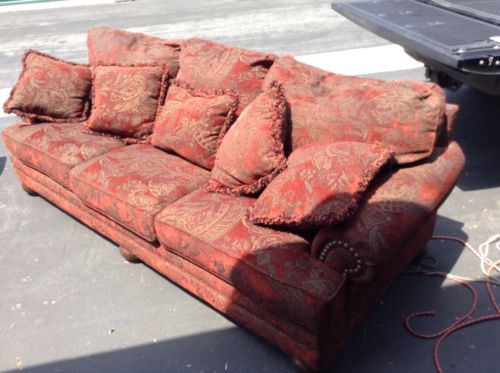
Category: sofa